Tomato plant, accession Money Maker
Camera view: vertical (180 deg); turntable rotation: 300 degrees
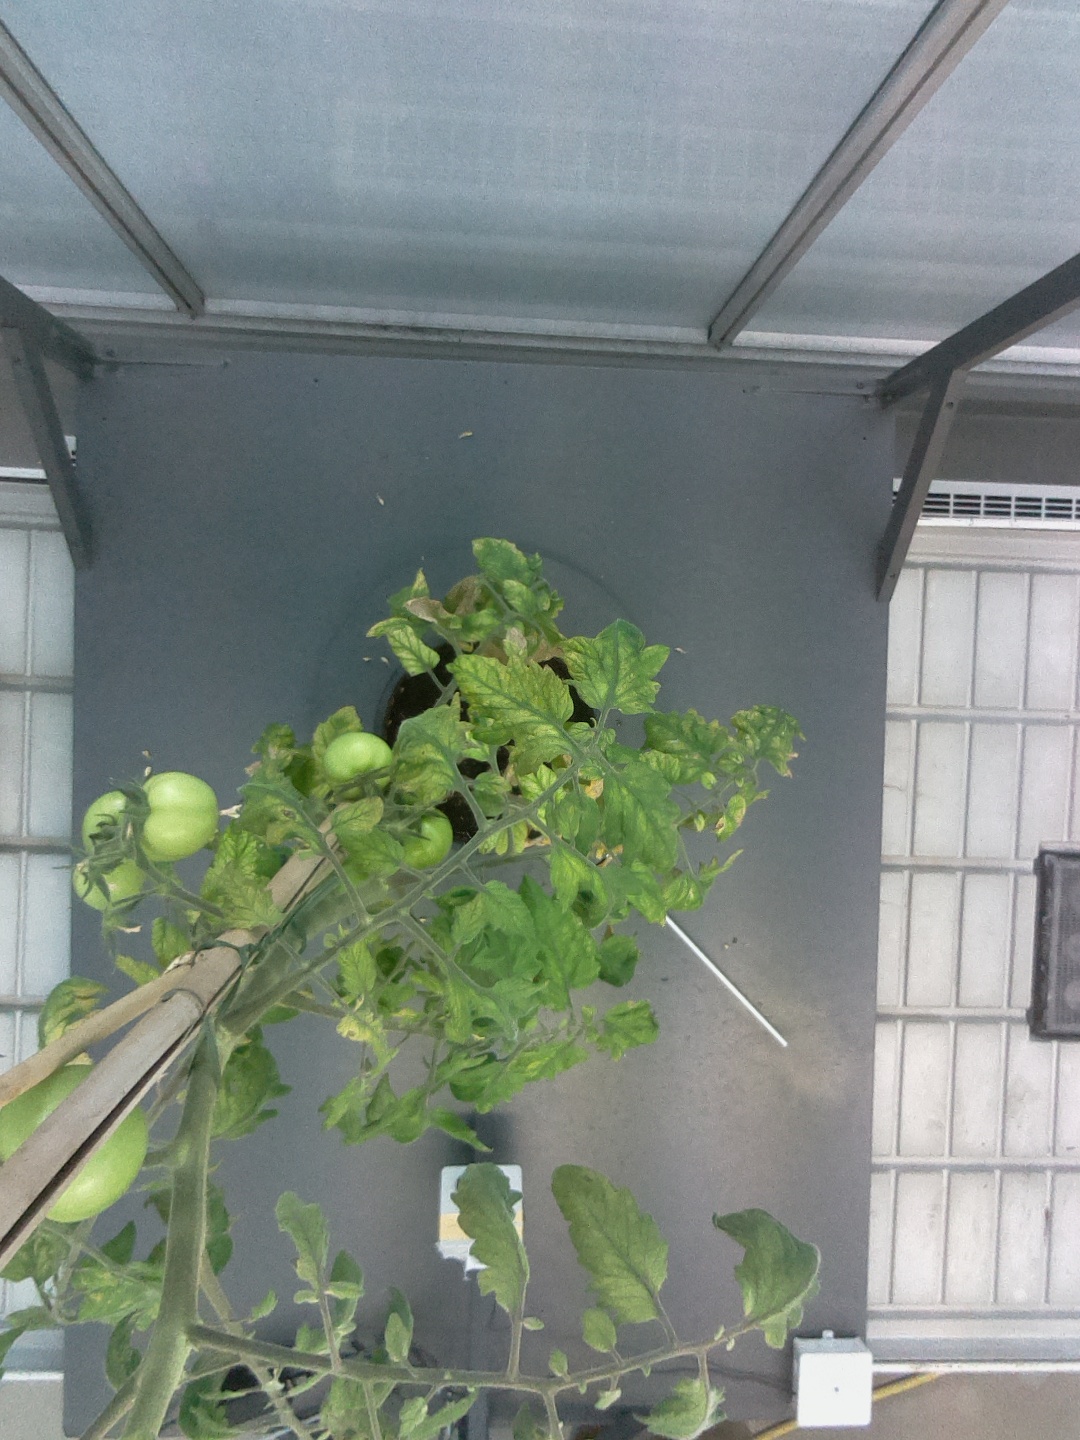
BBCH growth stage 77: 70%-80% of final fruit size